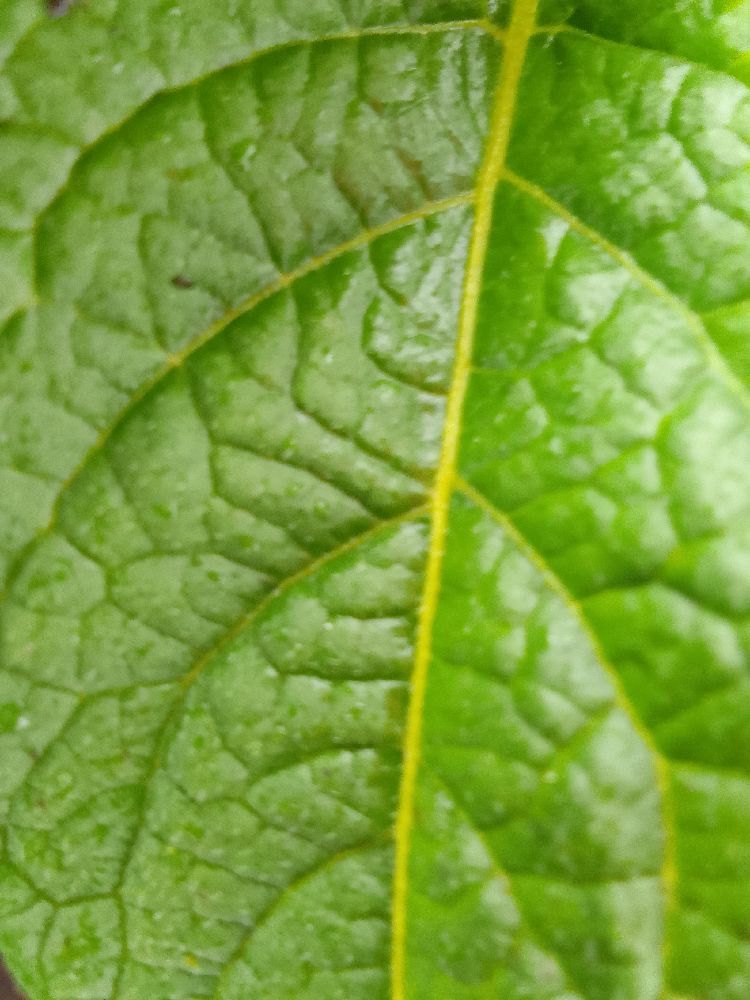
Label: Healthy